Serb enclaves in Kosovo

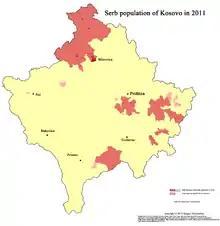
Serb population of Kosovo in 2011

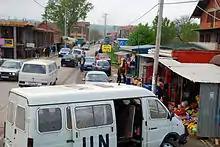
A street in Gračanica, 2008.

Serb enclaves are settlements in Kosovo outside North Kosovo ("south of the Ibar") where Serbs form a majority.